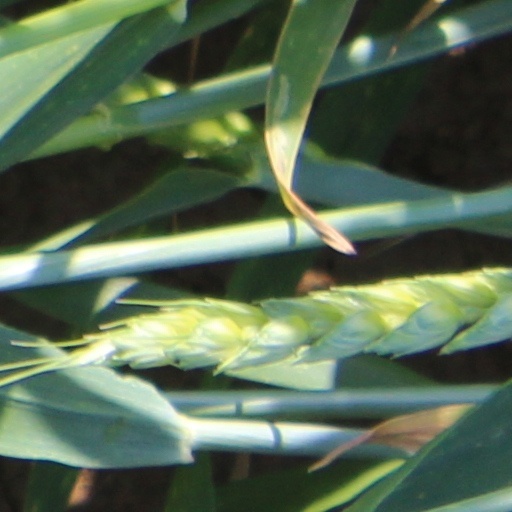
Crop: wheat